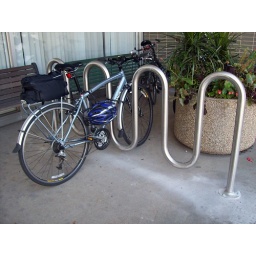
My bike on the new bike rack in front of my office building.